Bryden, Queensland

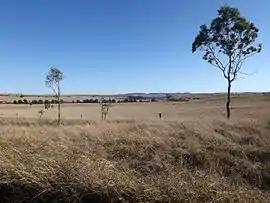
Paddocks along Corcorans Road, 2015

Bryden is a rural locality in the Somerset Region of Queensland, Australia, approximately 50 kilometres north-west of the state capital, Brisbane. In the , Bryden had a population of 22 people.